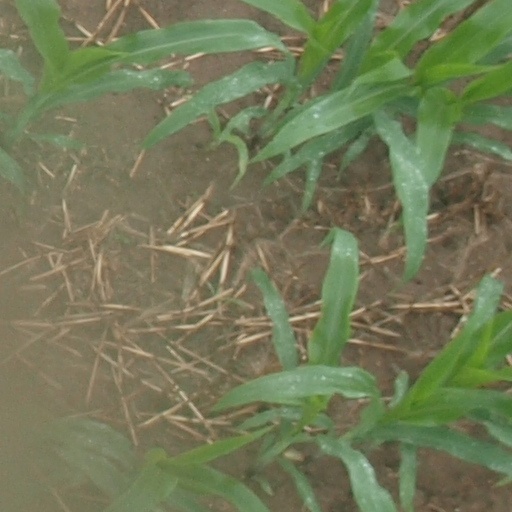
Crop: maize; corn